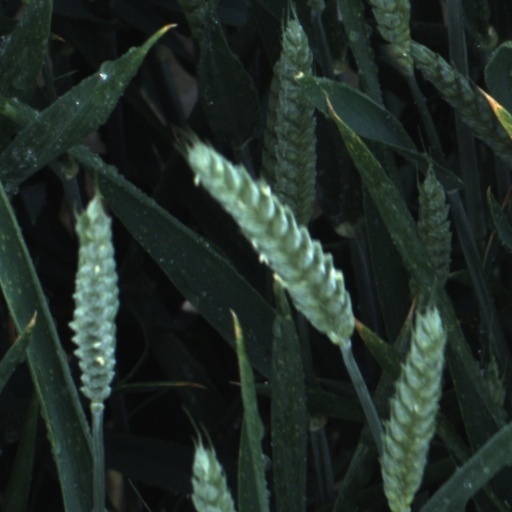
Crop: wheat